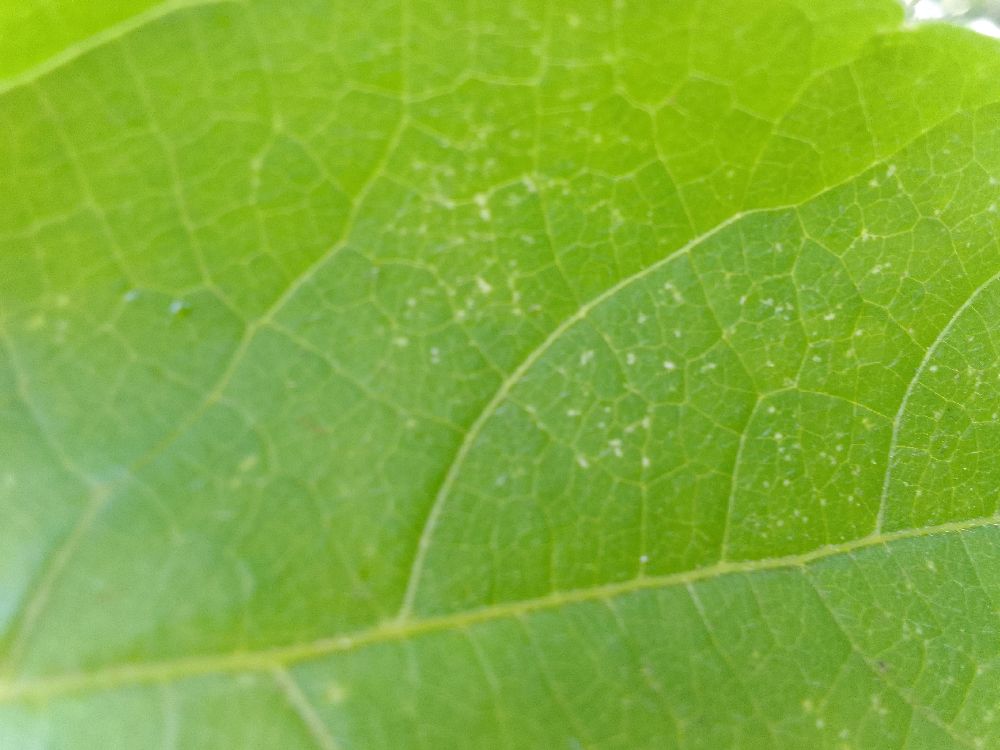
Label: healthy